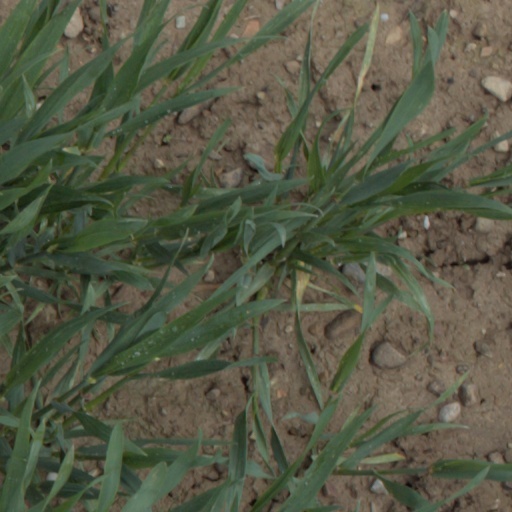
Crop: wheat